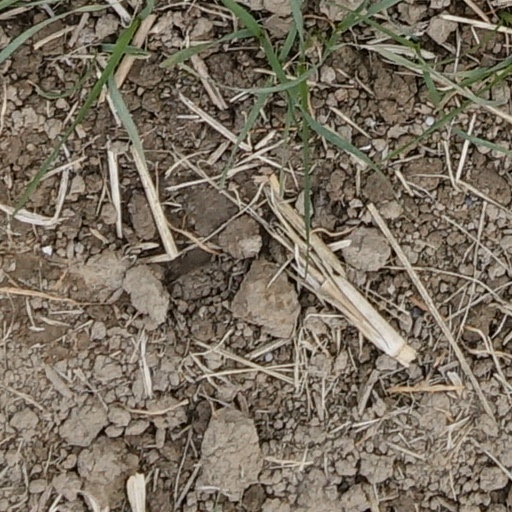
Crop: wheat